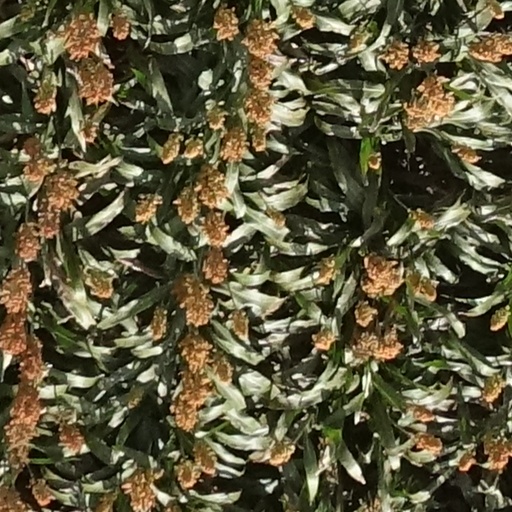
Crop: sorghum